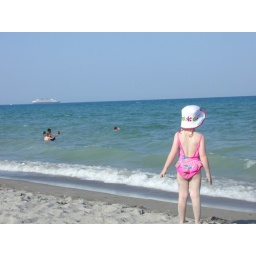
Small girl on the beach in Cocoa watches the Disney Magic set sail